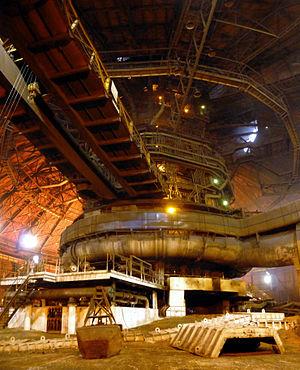
Vue du plancher de coulée et de l'appareil du Haut Fourneau 2 de Dąbrowa Górnicza, Pologne, en 2014. La disposition de l'appareil au centre d'une halle circulaire est typique des hauts fourneaux soviétiques. En haut à droite, le pont roulant. Panorama créé avec Hugin à partir de 2 photos en grand angle (Panasonic TZ7).